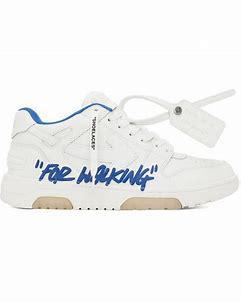
Brand: Off-White
Model: Off Out Of Office